Pete the Cat

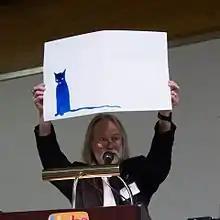
Dean holding up his original drawing of Pete the Cat at the 2013 Mazza Museum Summer Conference

The book uses a character first devised by James Dean, an artist active in Atlanta, who drew up Pete in 1999 and in 2006 self-published "The Misadventures of Pete the Cat". Litwin wrote a story about and a song for the cat, and the two began a partnership.